Geology of Latvia

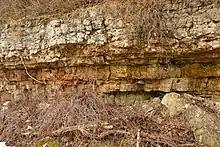
Cliff of sedimentary rock layers at Doles sala

Geology of Latvia includes an ancient Archean and Proterozoic crystalline basement overlain with Neoproterozoic volcanic rocks and numerous sedimentary rock sequences from the Paleozoic, some from the Mesozoic and many from the recent Quaternary past. Latvia is a country in the Baltic region of Northern Europe.